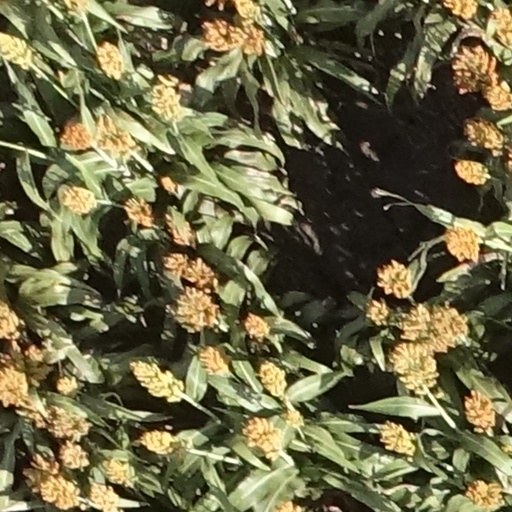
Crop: sorghum